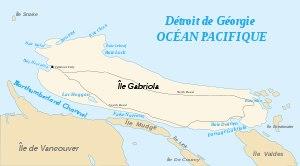
L'île Gabriola, parfois surnommée en anglais Petroglyph Island, fait partie des îles Gulf qui se situent dans le détroit de Géorgie en Colombie-Britannique au Canada, qui sépare l'île de Vancouver du continent.